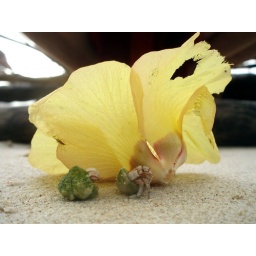
Hermit crab walking under a yellow flower